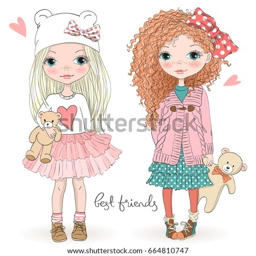
hand drawn beautiful cute little girls with person bears on the background with the inscription best friends .